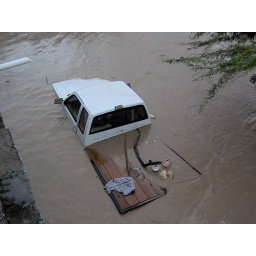
The broken down truck beside our house got a little wet.